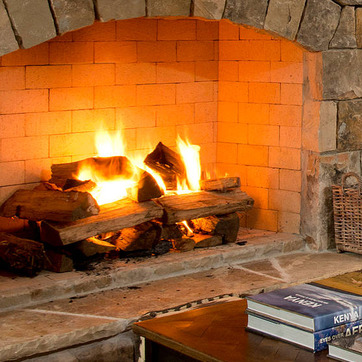
Material: other